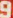
Number: 9